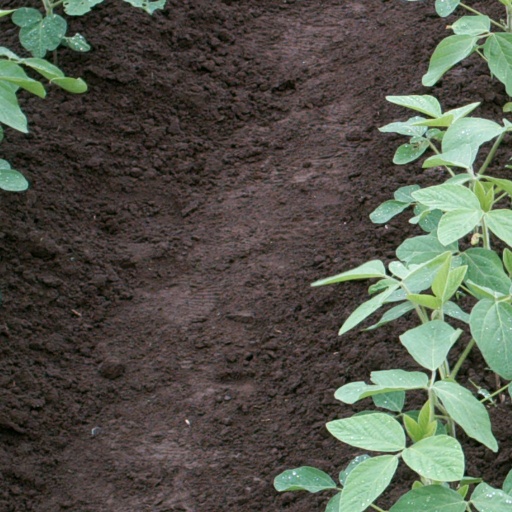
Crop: soybean